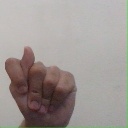
अक्षर: ट